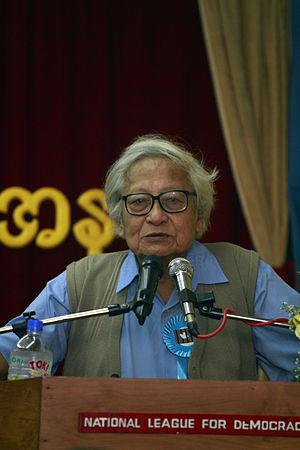
U Win Tin, né le 12 mars 1930 à Kyaupinkauk, dans la région de Bago et mort le 21 avril 2014 à Rangoun, est un journaliste birman.